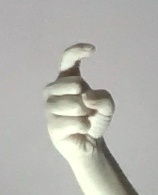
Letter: ra